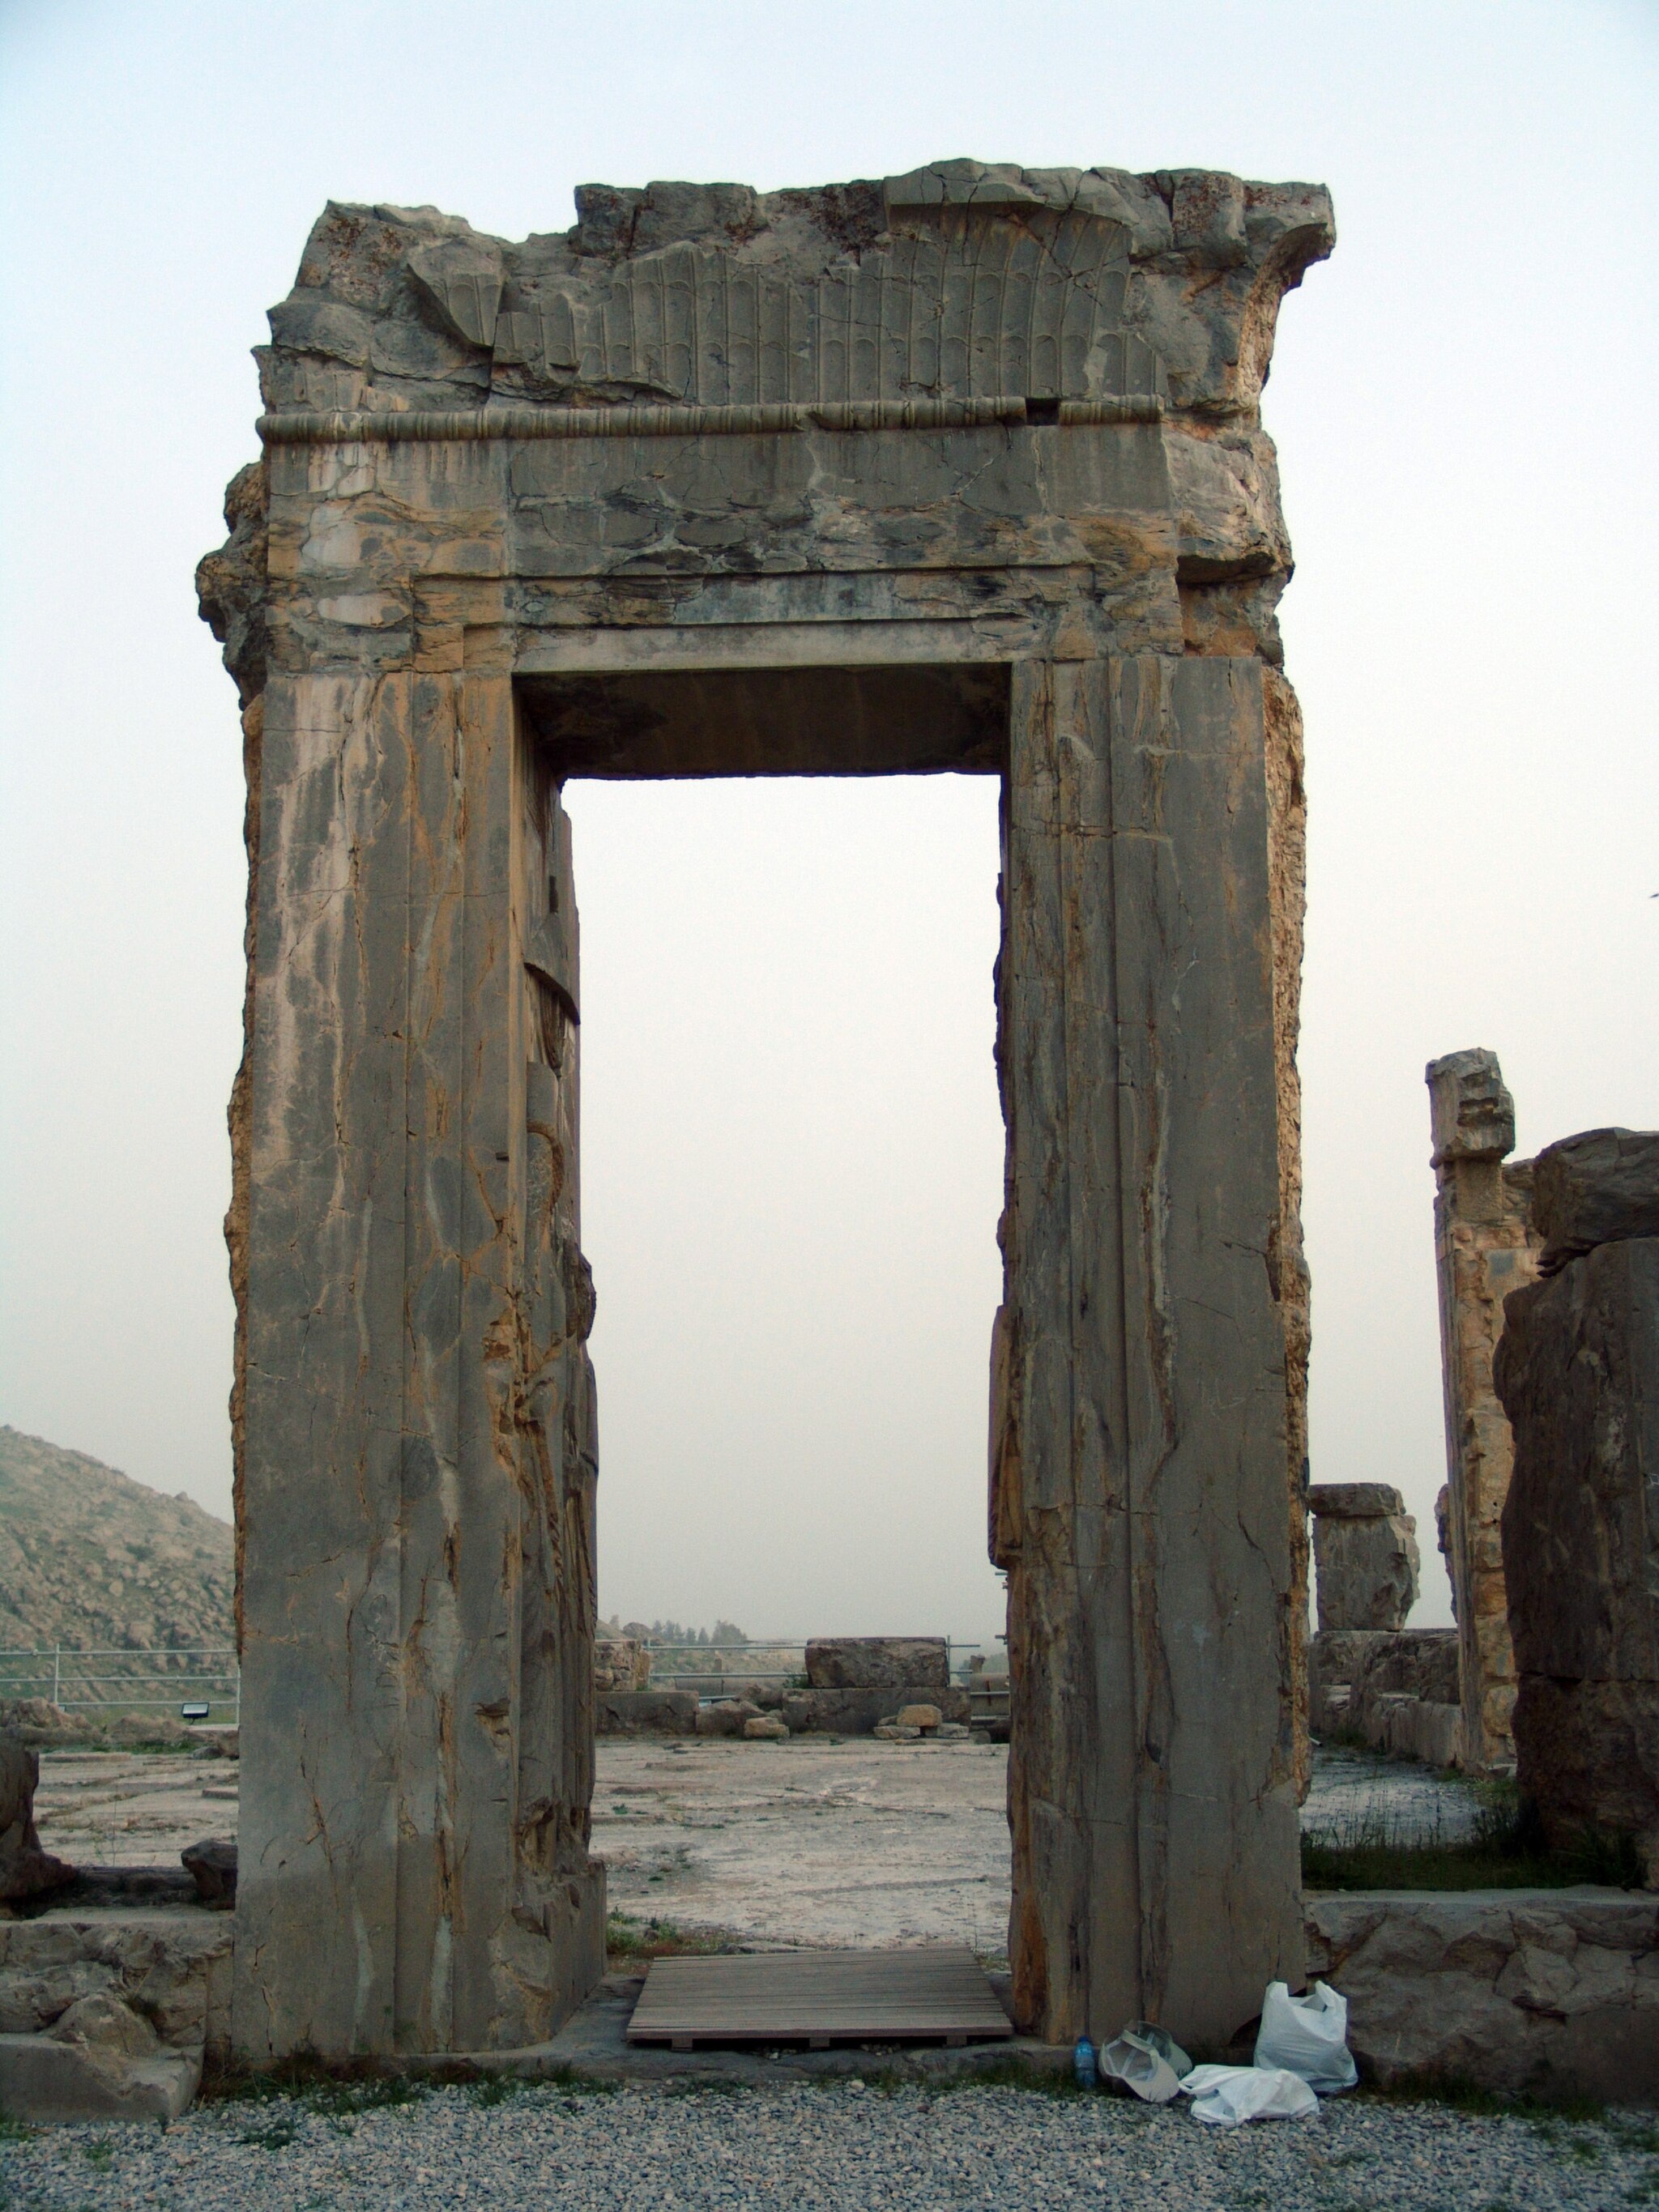
Title: Persepolis Darafsh 2 (35)
Description: Persepolis
Date: 2010-03-21 17:43:15
Categories: GFDL, Taken with Sony DSC-F828, Hadish Palace of Xerxes I, License migration redundant, Self-published work, Files with coordinates missing SDC location of creation, 2010 in Persepolis, Photos by Darafsh Kaviyani